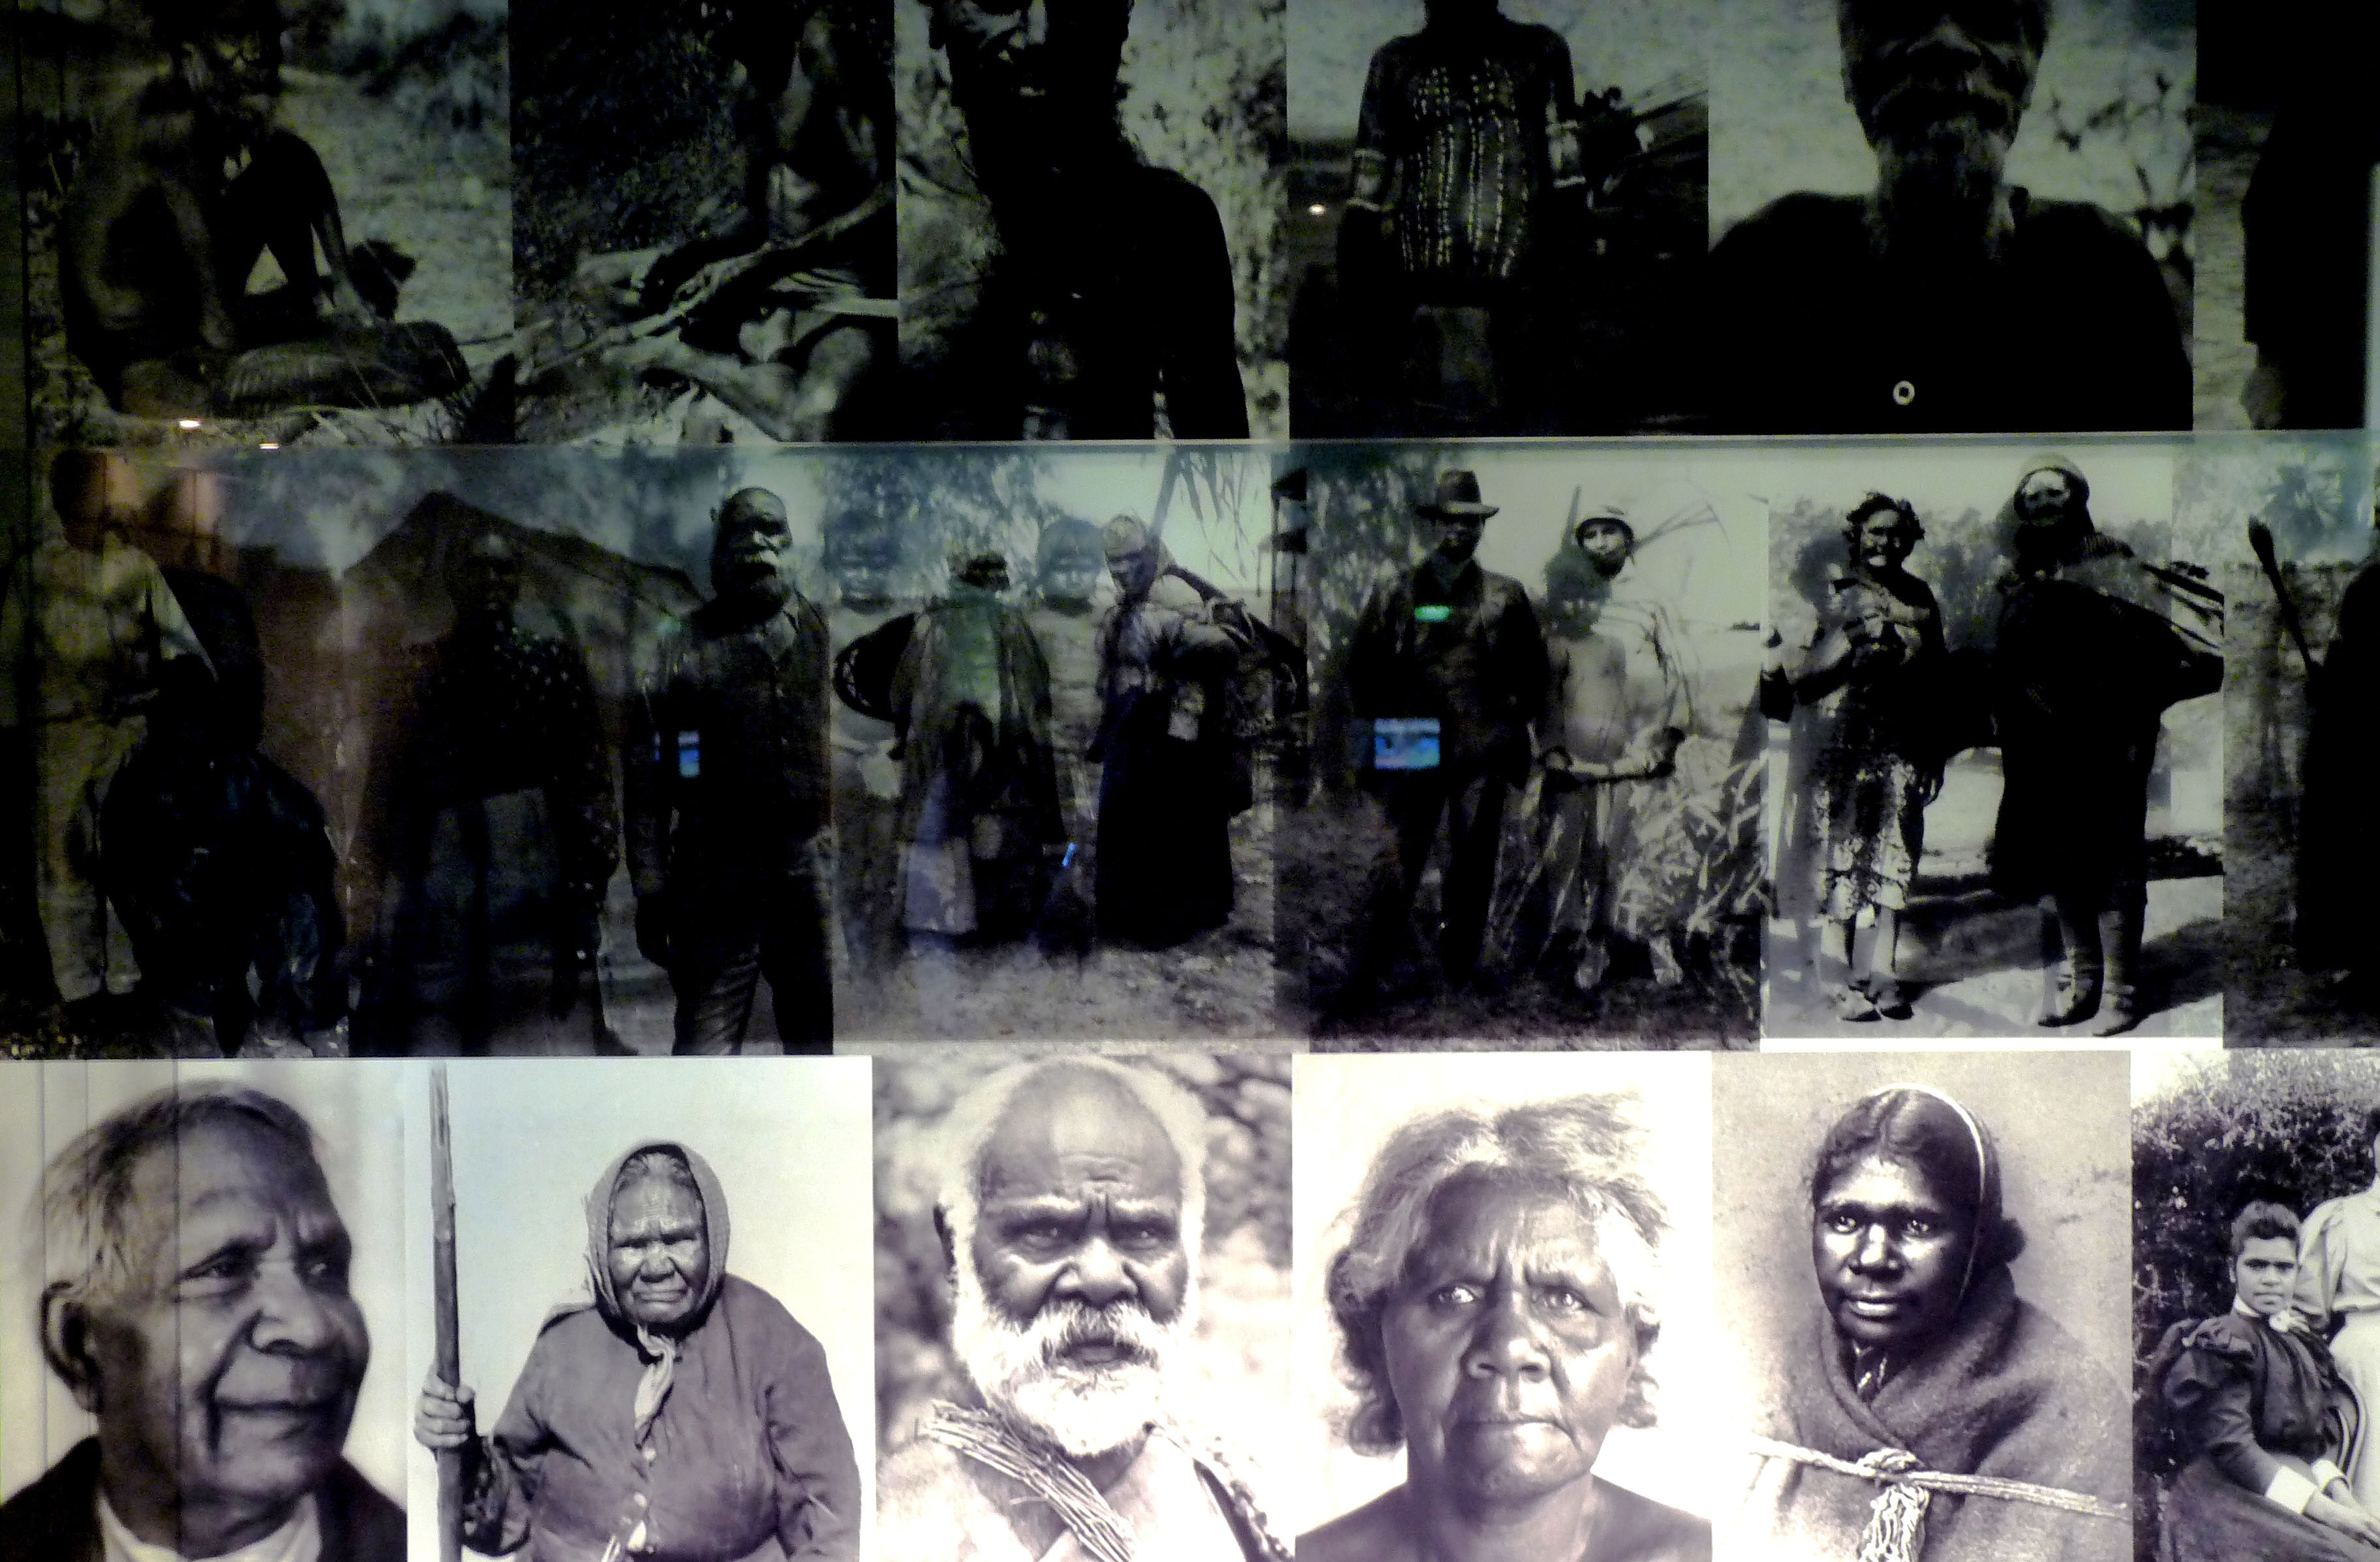
people, white, museum, black, australia, portraits, image, adelaide, indiginous, aborigine, album cover